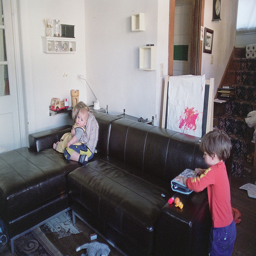
A baby sitting on a black leather couch while a little boy plays with a book next to the couch.
A young child standing next to a brown couch.
Three children around a couch with some toys
Some children play on a couch in a living room.
small children playing in a living room on a brown leather couch